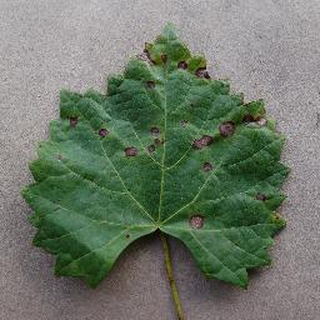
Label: grape_black_rot